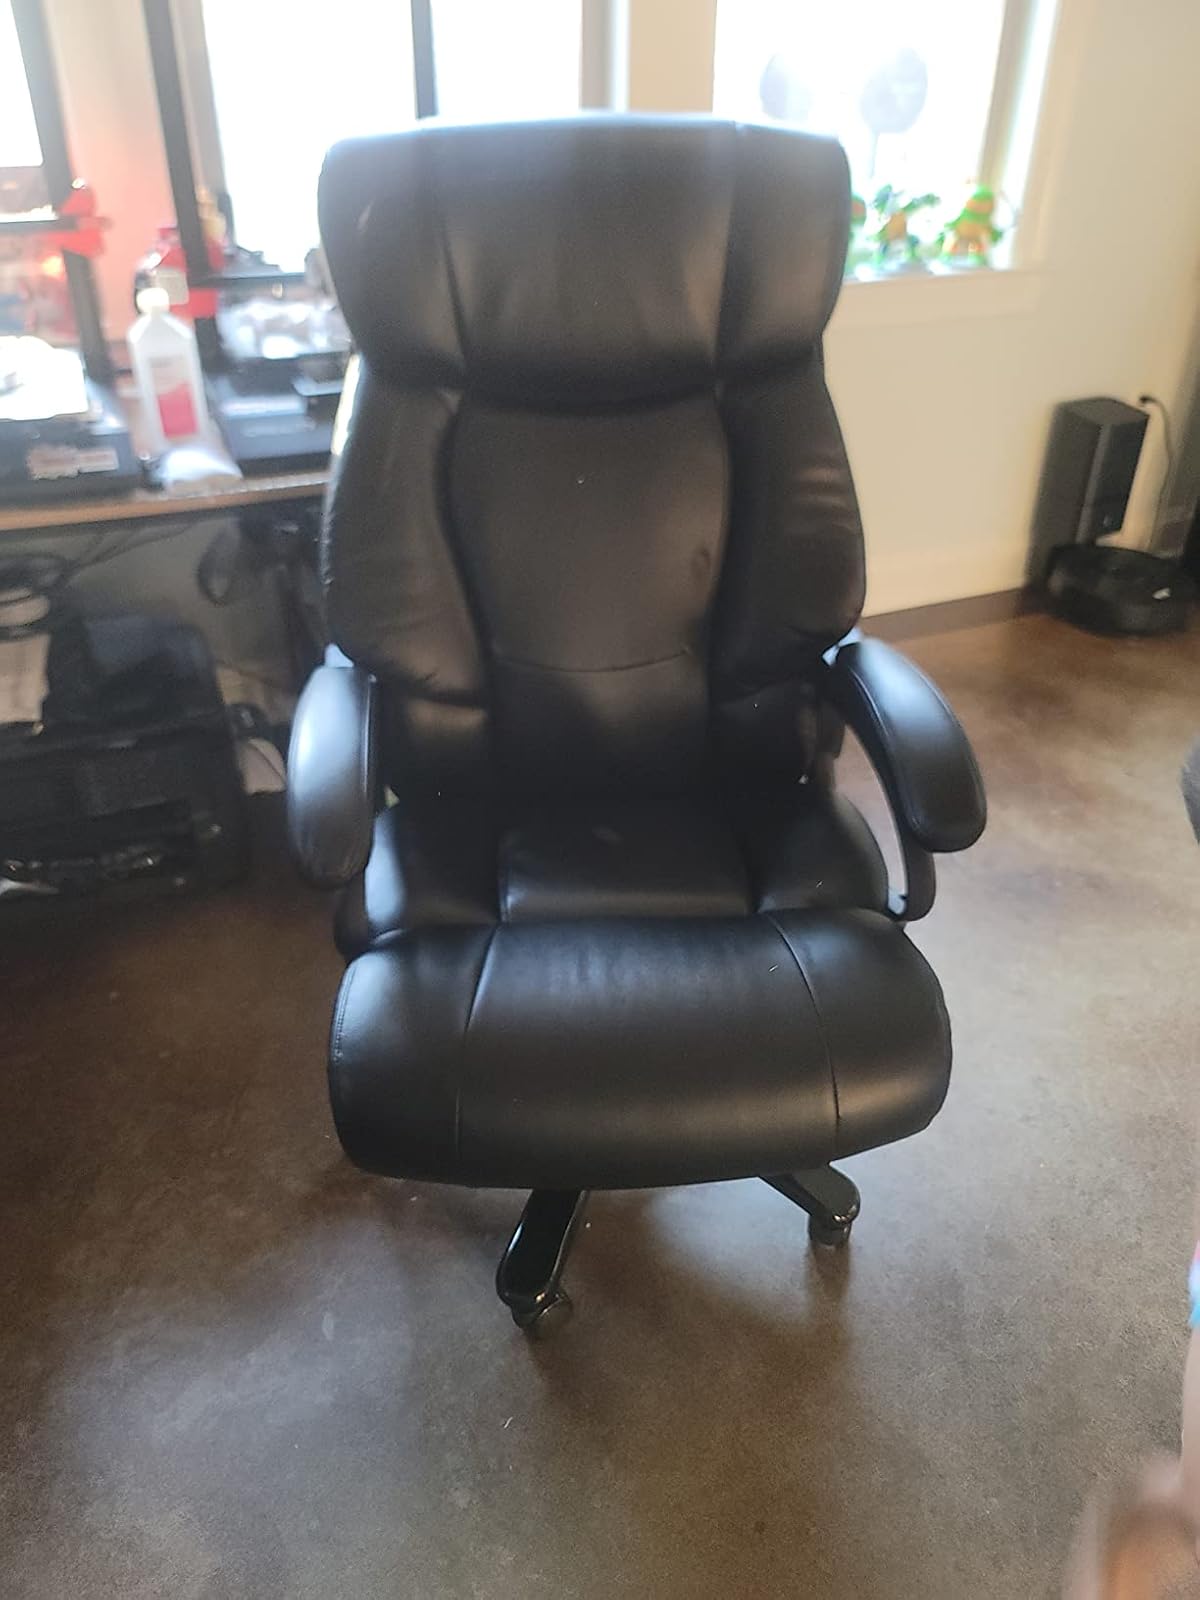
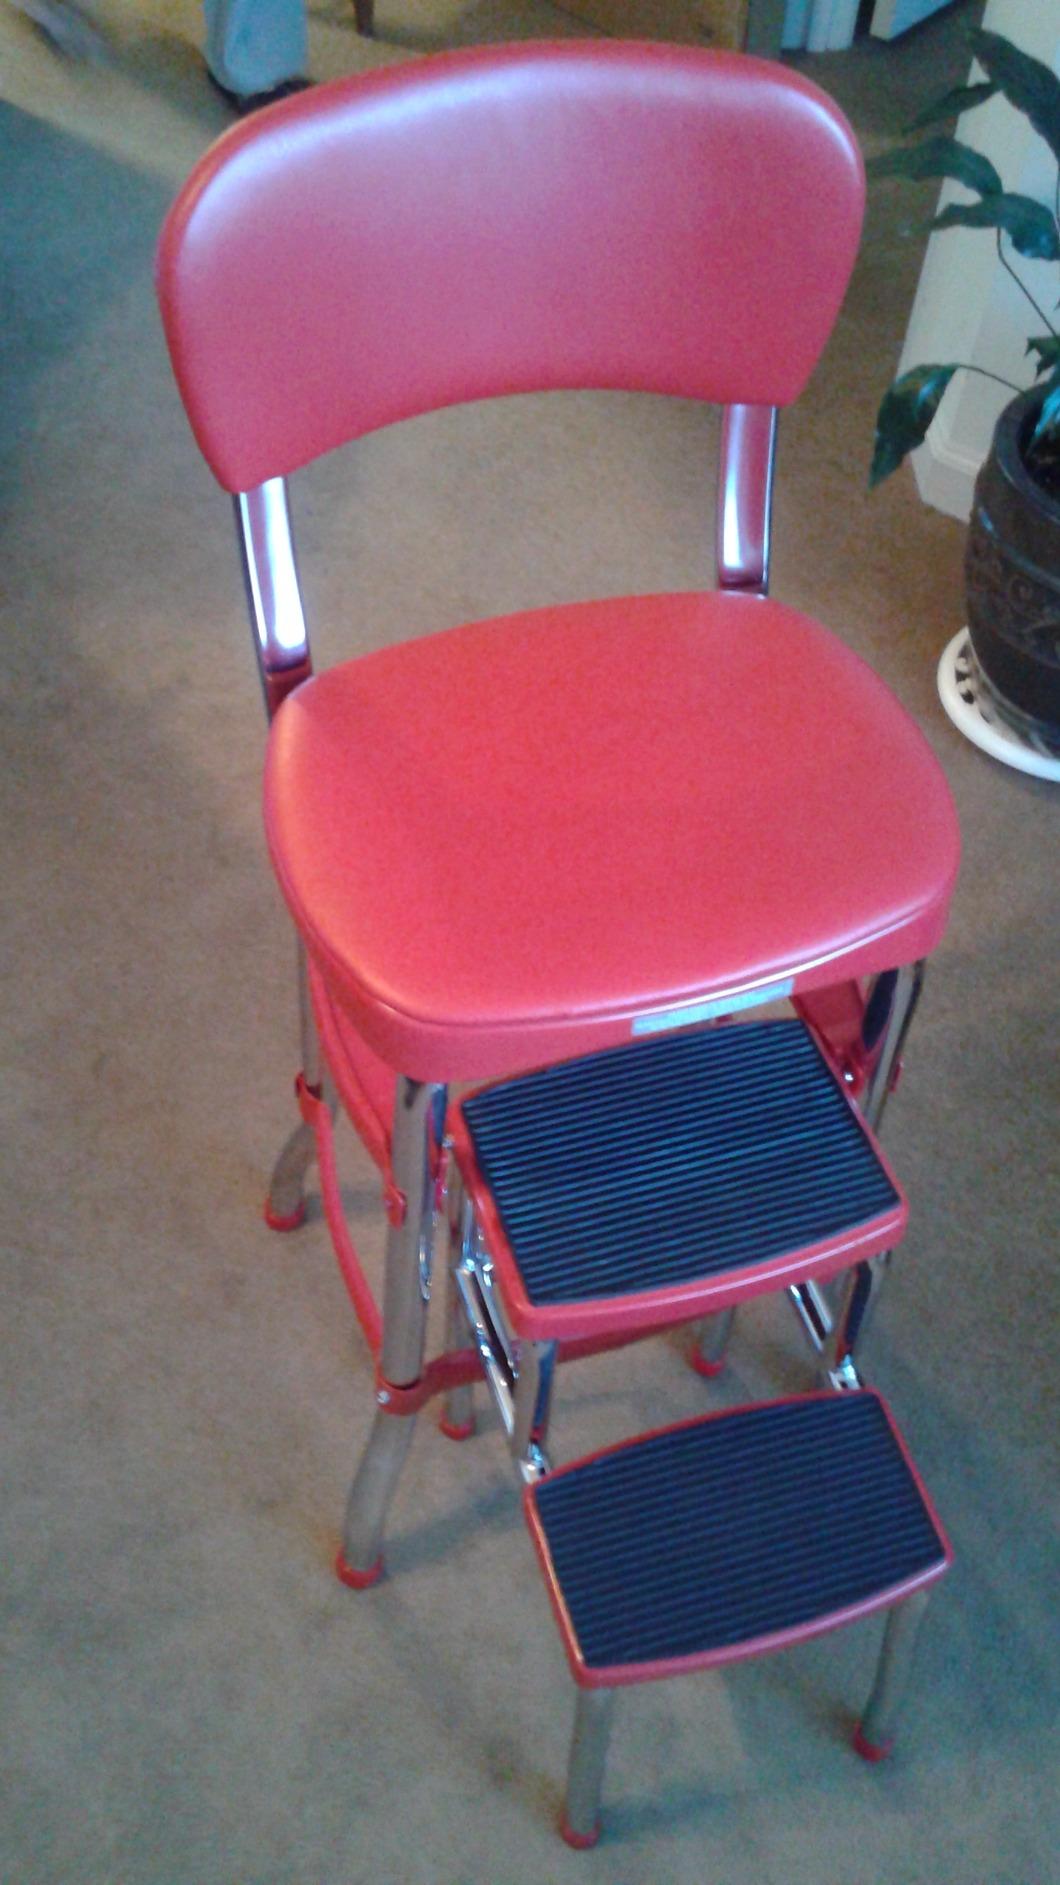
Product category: items_chair
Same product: no